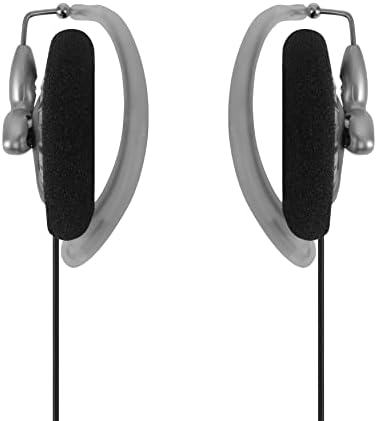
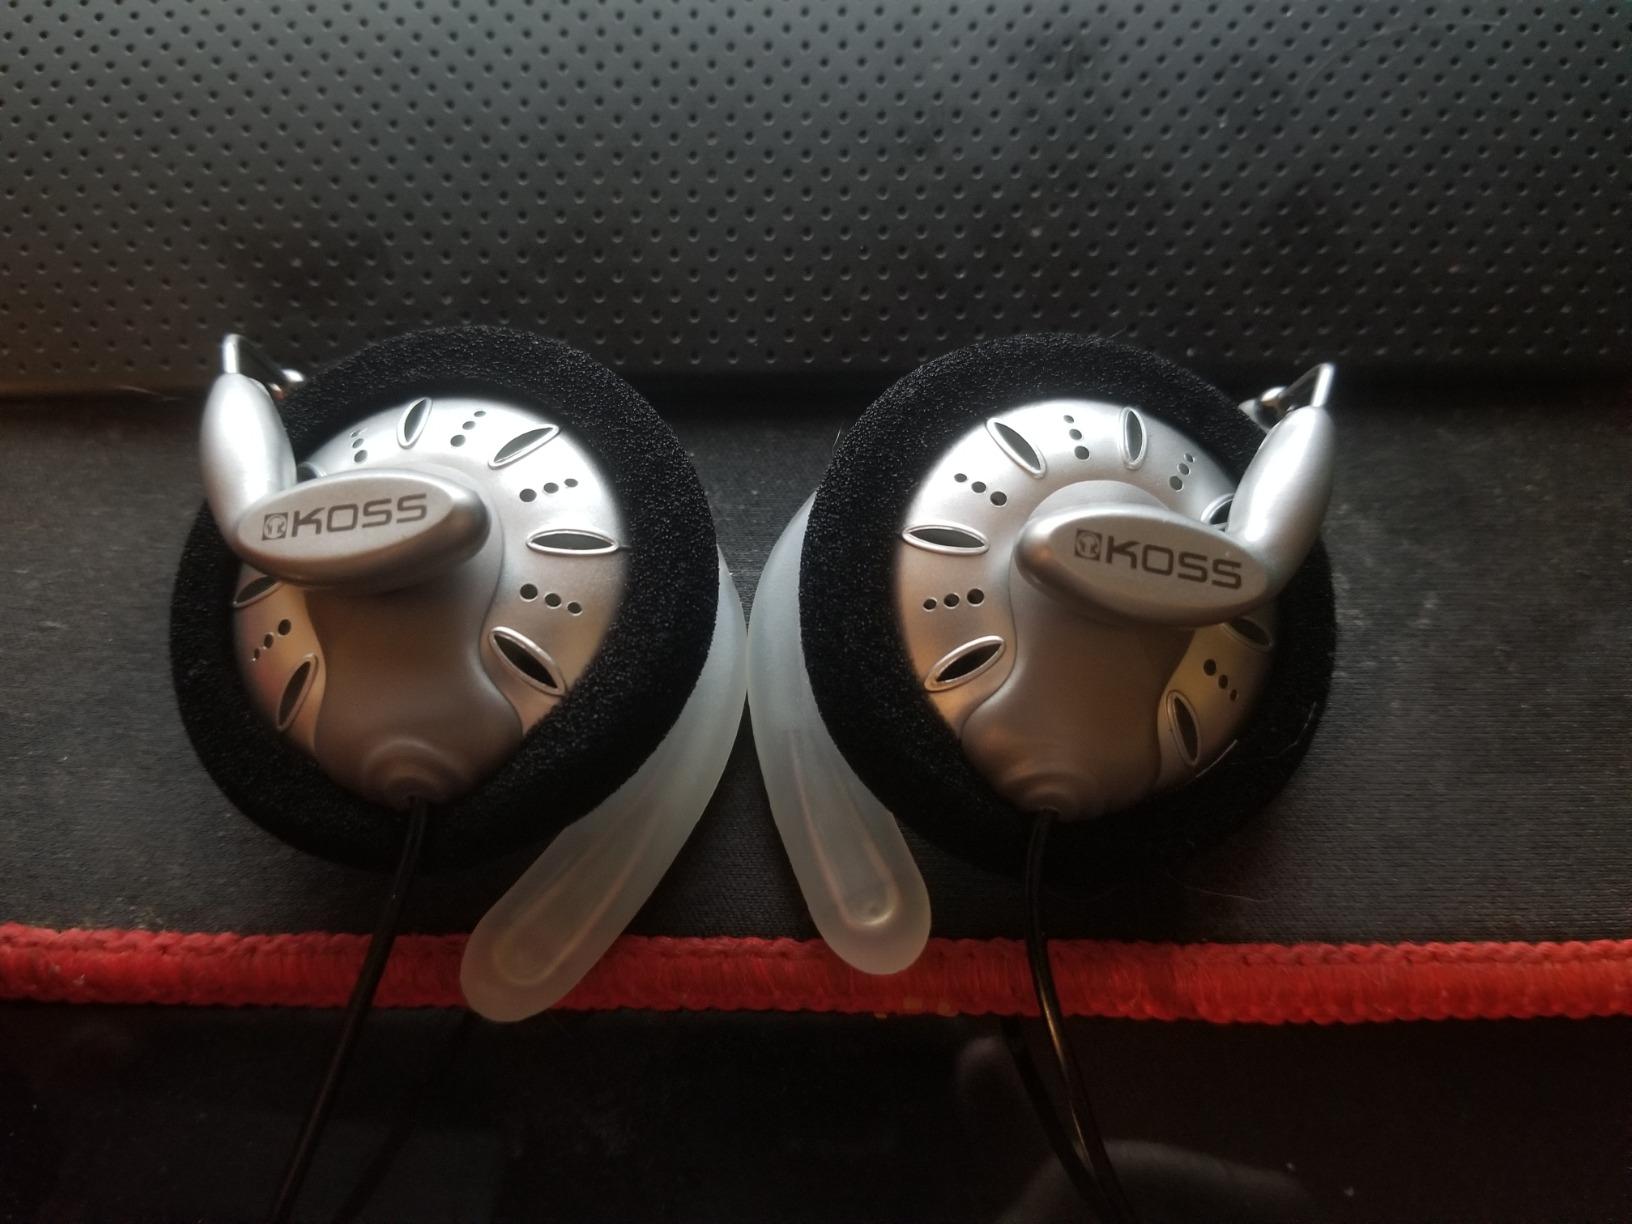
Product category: headphones
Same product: yes